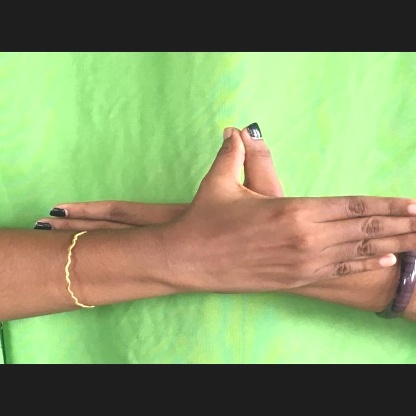
Mudra: Garuda